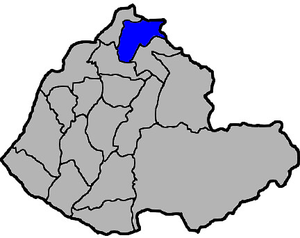
Toufen est une commune du comté de Miaoli à Taïwan.